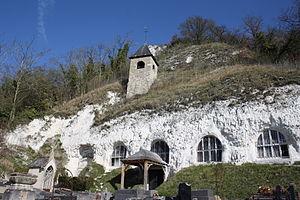
Cette liste recense les monuments historiques du département du Val-d'Oise, en France.
L'église de l'Annonciation est une église catholique troglodytique située à Haute-Isle, en France. C'est l'unique église de ce type en Île-de-France, ce qui fait son principal intérêt. Seulement le clocher est en maçonnerie, et même la façade extérieure n'est autre que la roche de craie laissée en place comme telle. La nef unique est entièrement excavée dans la roche. L'église est classée monument historique depuis 1926.